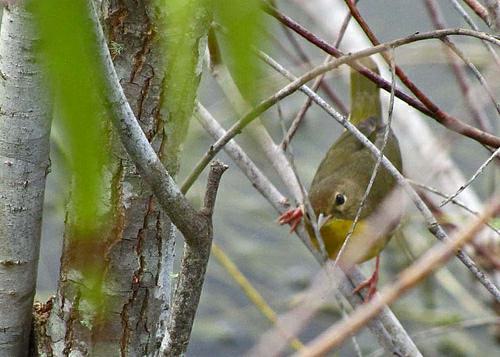
A photo of a orange crowned warbler